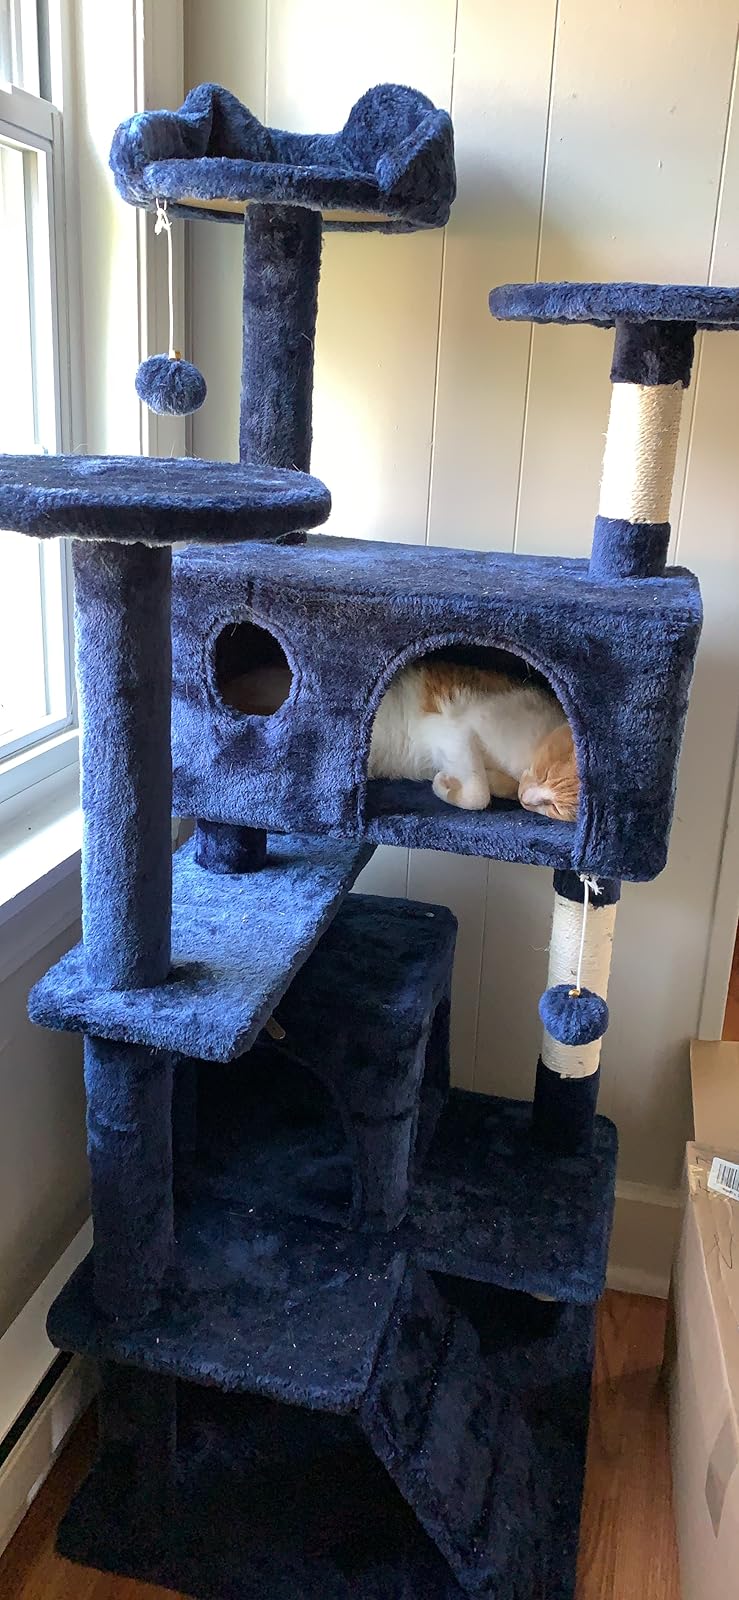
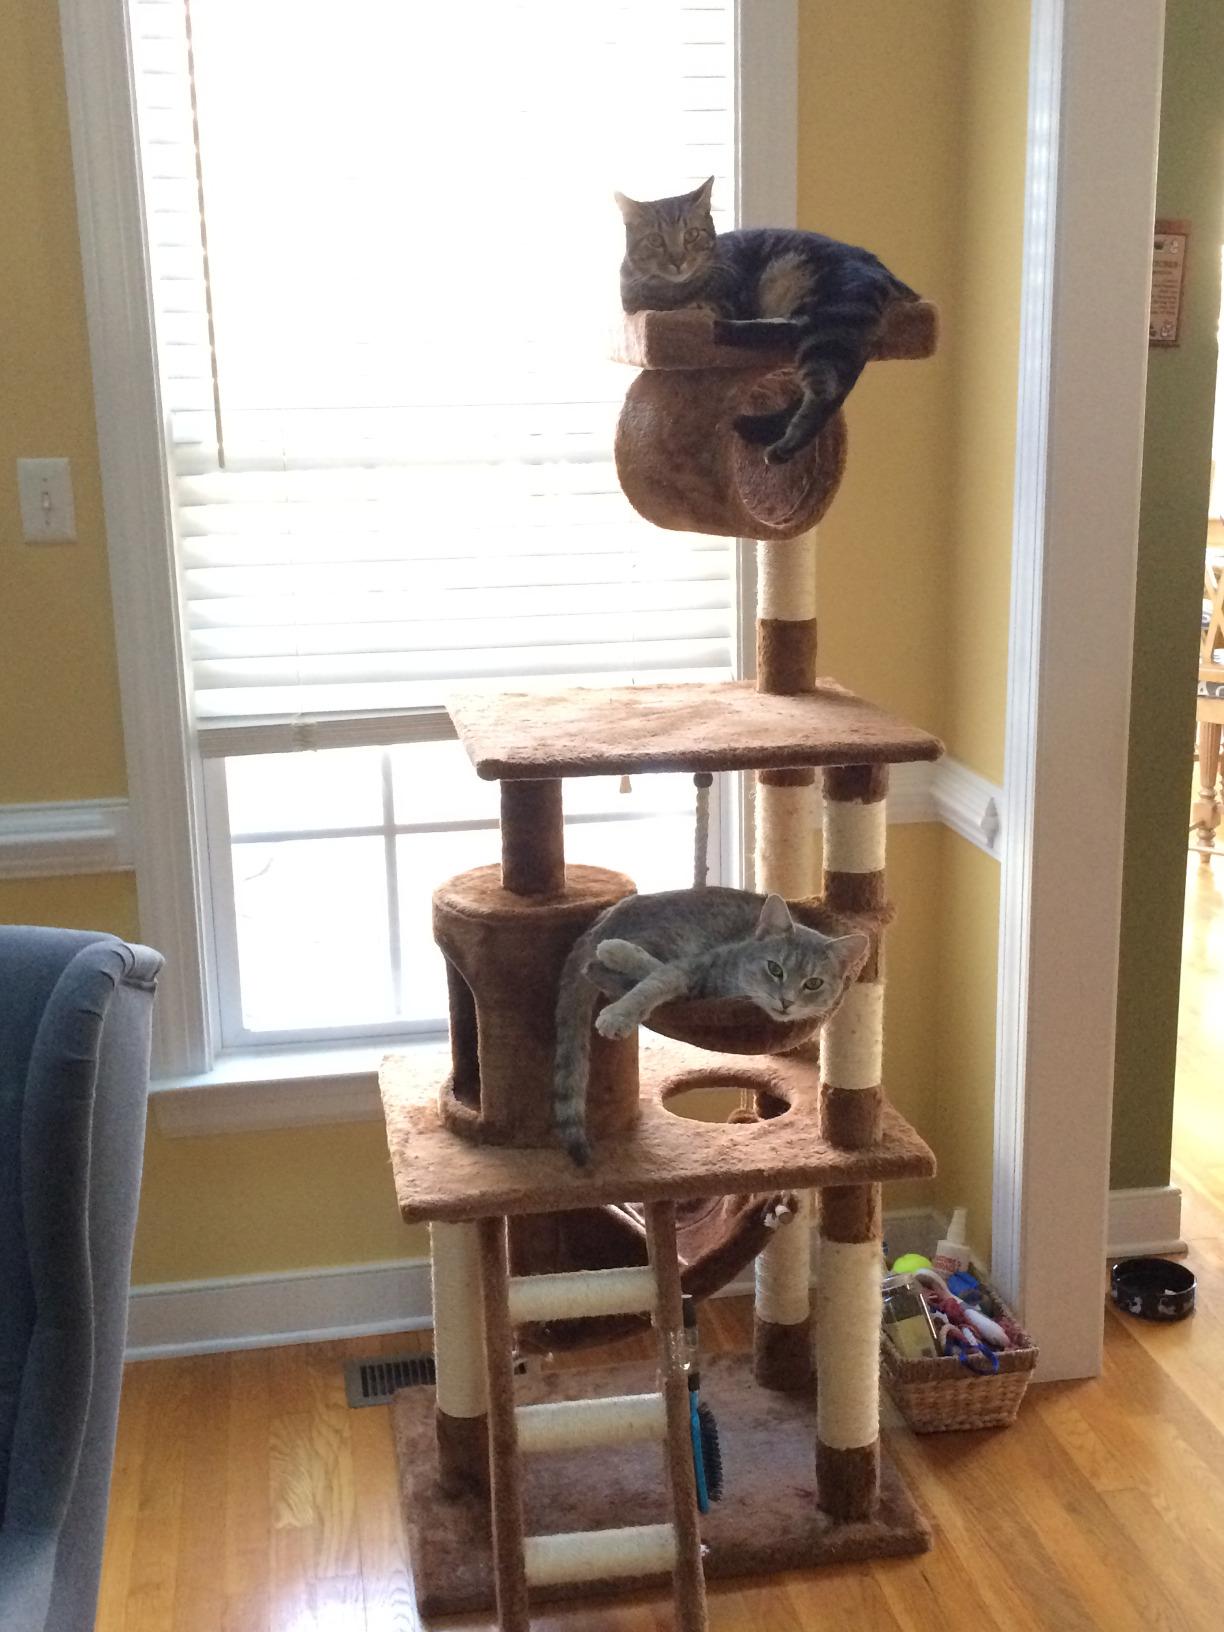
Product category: items_cat tree
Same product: no